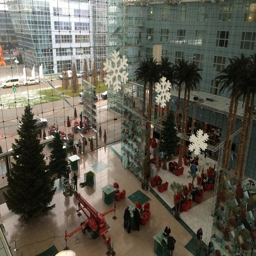
the hotel lobby just as they were setting up the christmas tree !